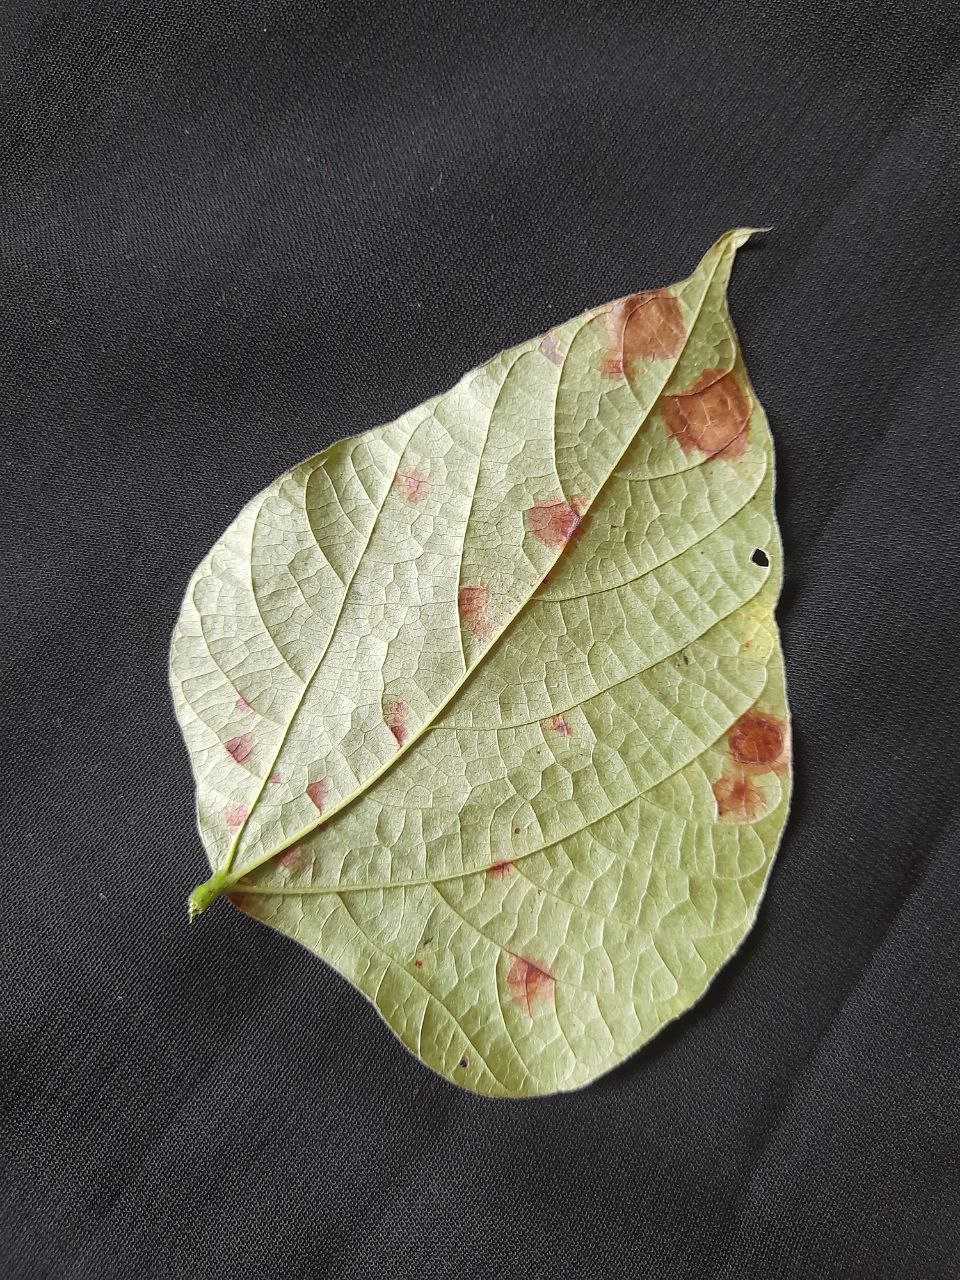
Crop: bean
Leaf condition: Rust